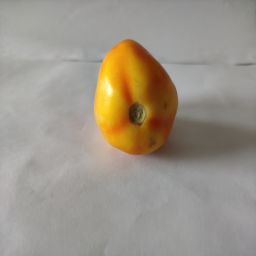
Crop: Tomato
Quality: Ripe